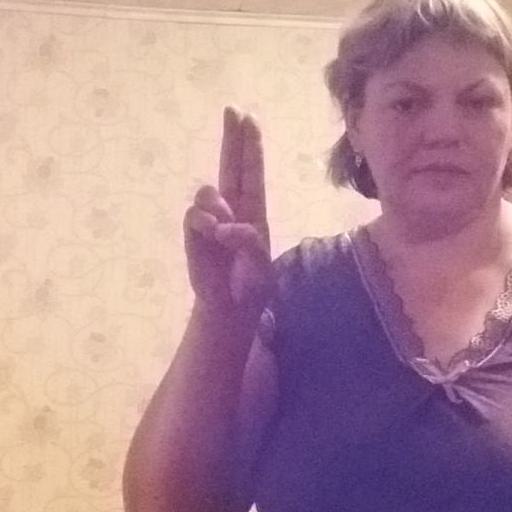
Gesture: two_up